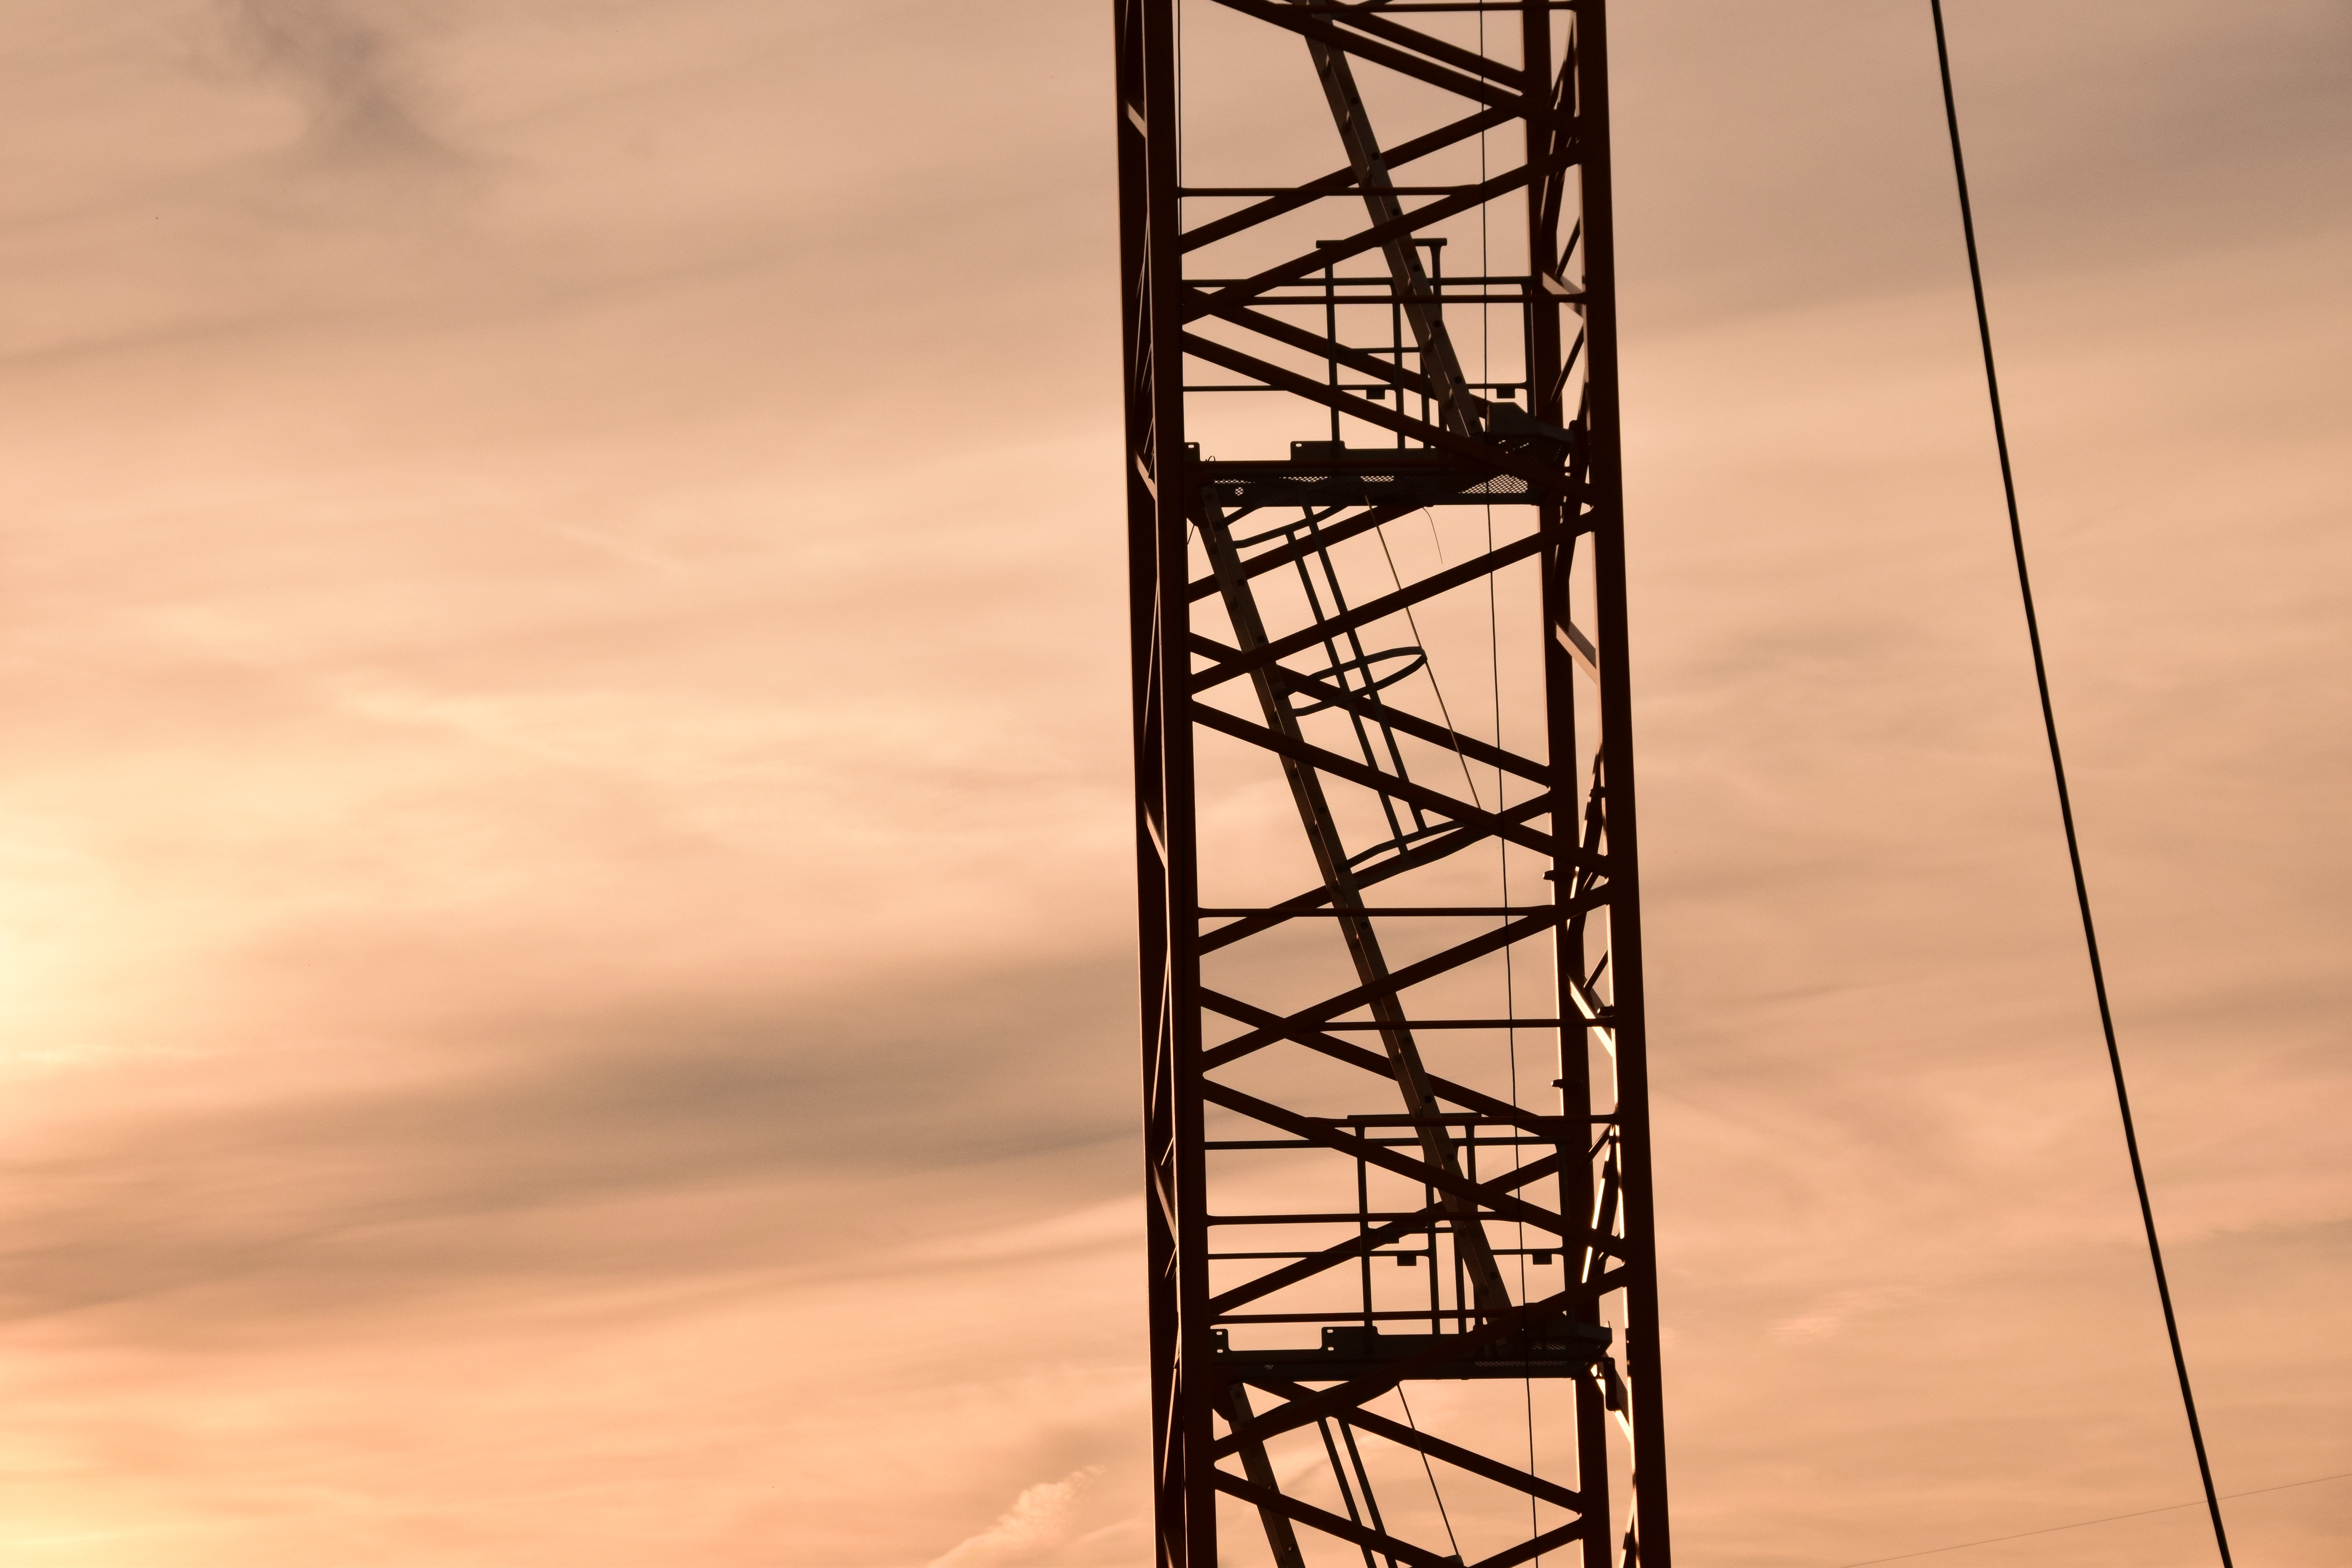
work, sky, technology, sunset, construction, line, tower, mast, metal, craft, electricity, build, crane, site, shape, abendstimmung, baukran, construction work, transmission tower, after work, outdoor structure, electrical supply, overhead power line